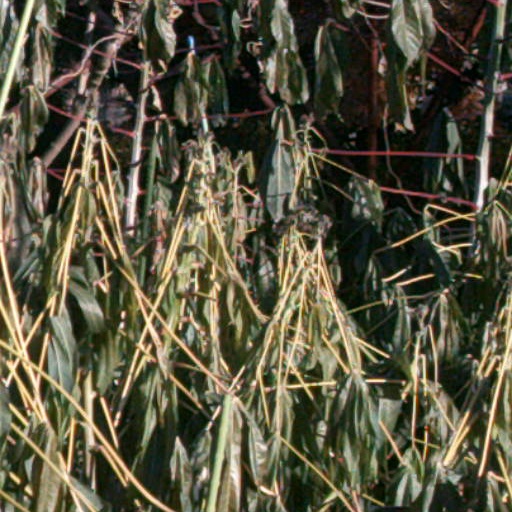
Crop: cassava